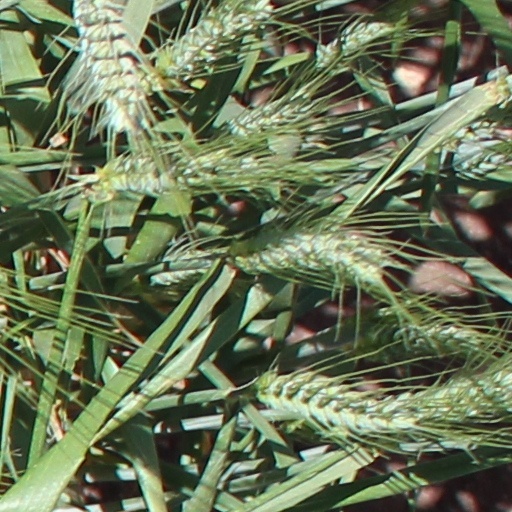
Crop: wheat